Thai Poranthachu

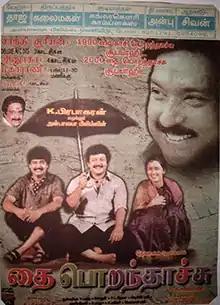
Poster

Thai Poranthachu is a 2000 Indian Tamil-language drama film directed by R. K. Kalaimani. The film stars Prabhu, Karthik and Kausalya whilst Vivek and Ponnambalam play supporting roles. It was remade in Telugu as "Choosoddaam Randi".